Steve Levine

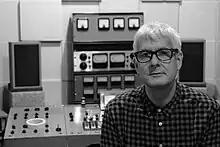
Levine in 2012

Steve Levine is a British record producer, best known for his work on Culture Club's studio albums. He won a Brit Award for Producer of the Year in 1984. He has also composed film and TV scores.